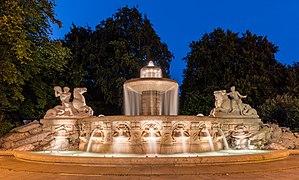
La Fontaine des Wittelsbach est une fontaine monumentale située au nord-ouest du centre-ville de Munich, à la transition de la Lenbachplatz vers la Maximiliansplatz. Elle a été construite de 1893 à 1895 sur les plans du sculpteur Adolf von Hildebrand avec l'aide d'Erwin Kurz en style néo-classique. Son motif est une allégorie des forces élémentaires des éléments de l'Eau. La fontaine est considérée comme l’une des installations les plus achevées sur le plan artistique de la capitale bavaroise.